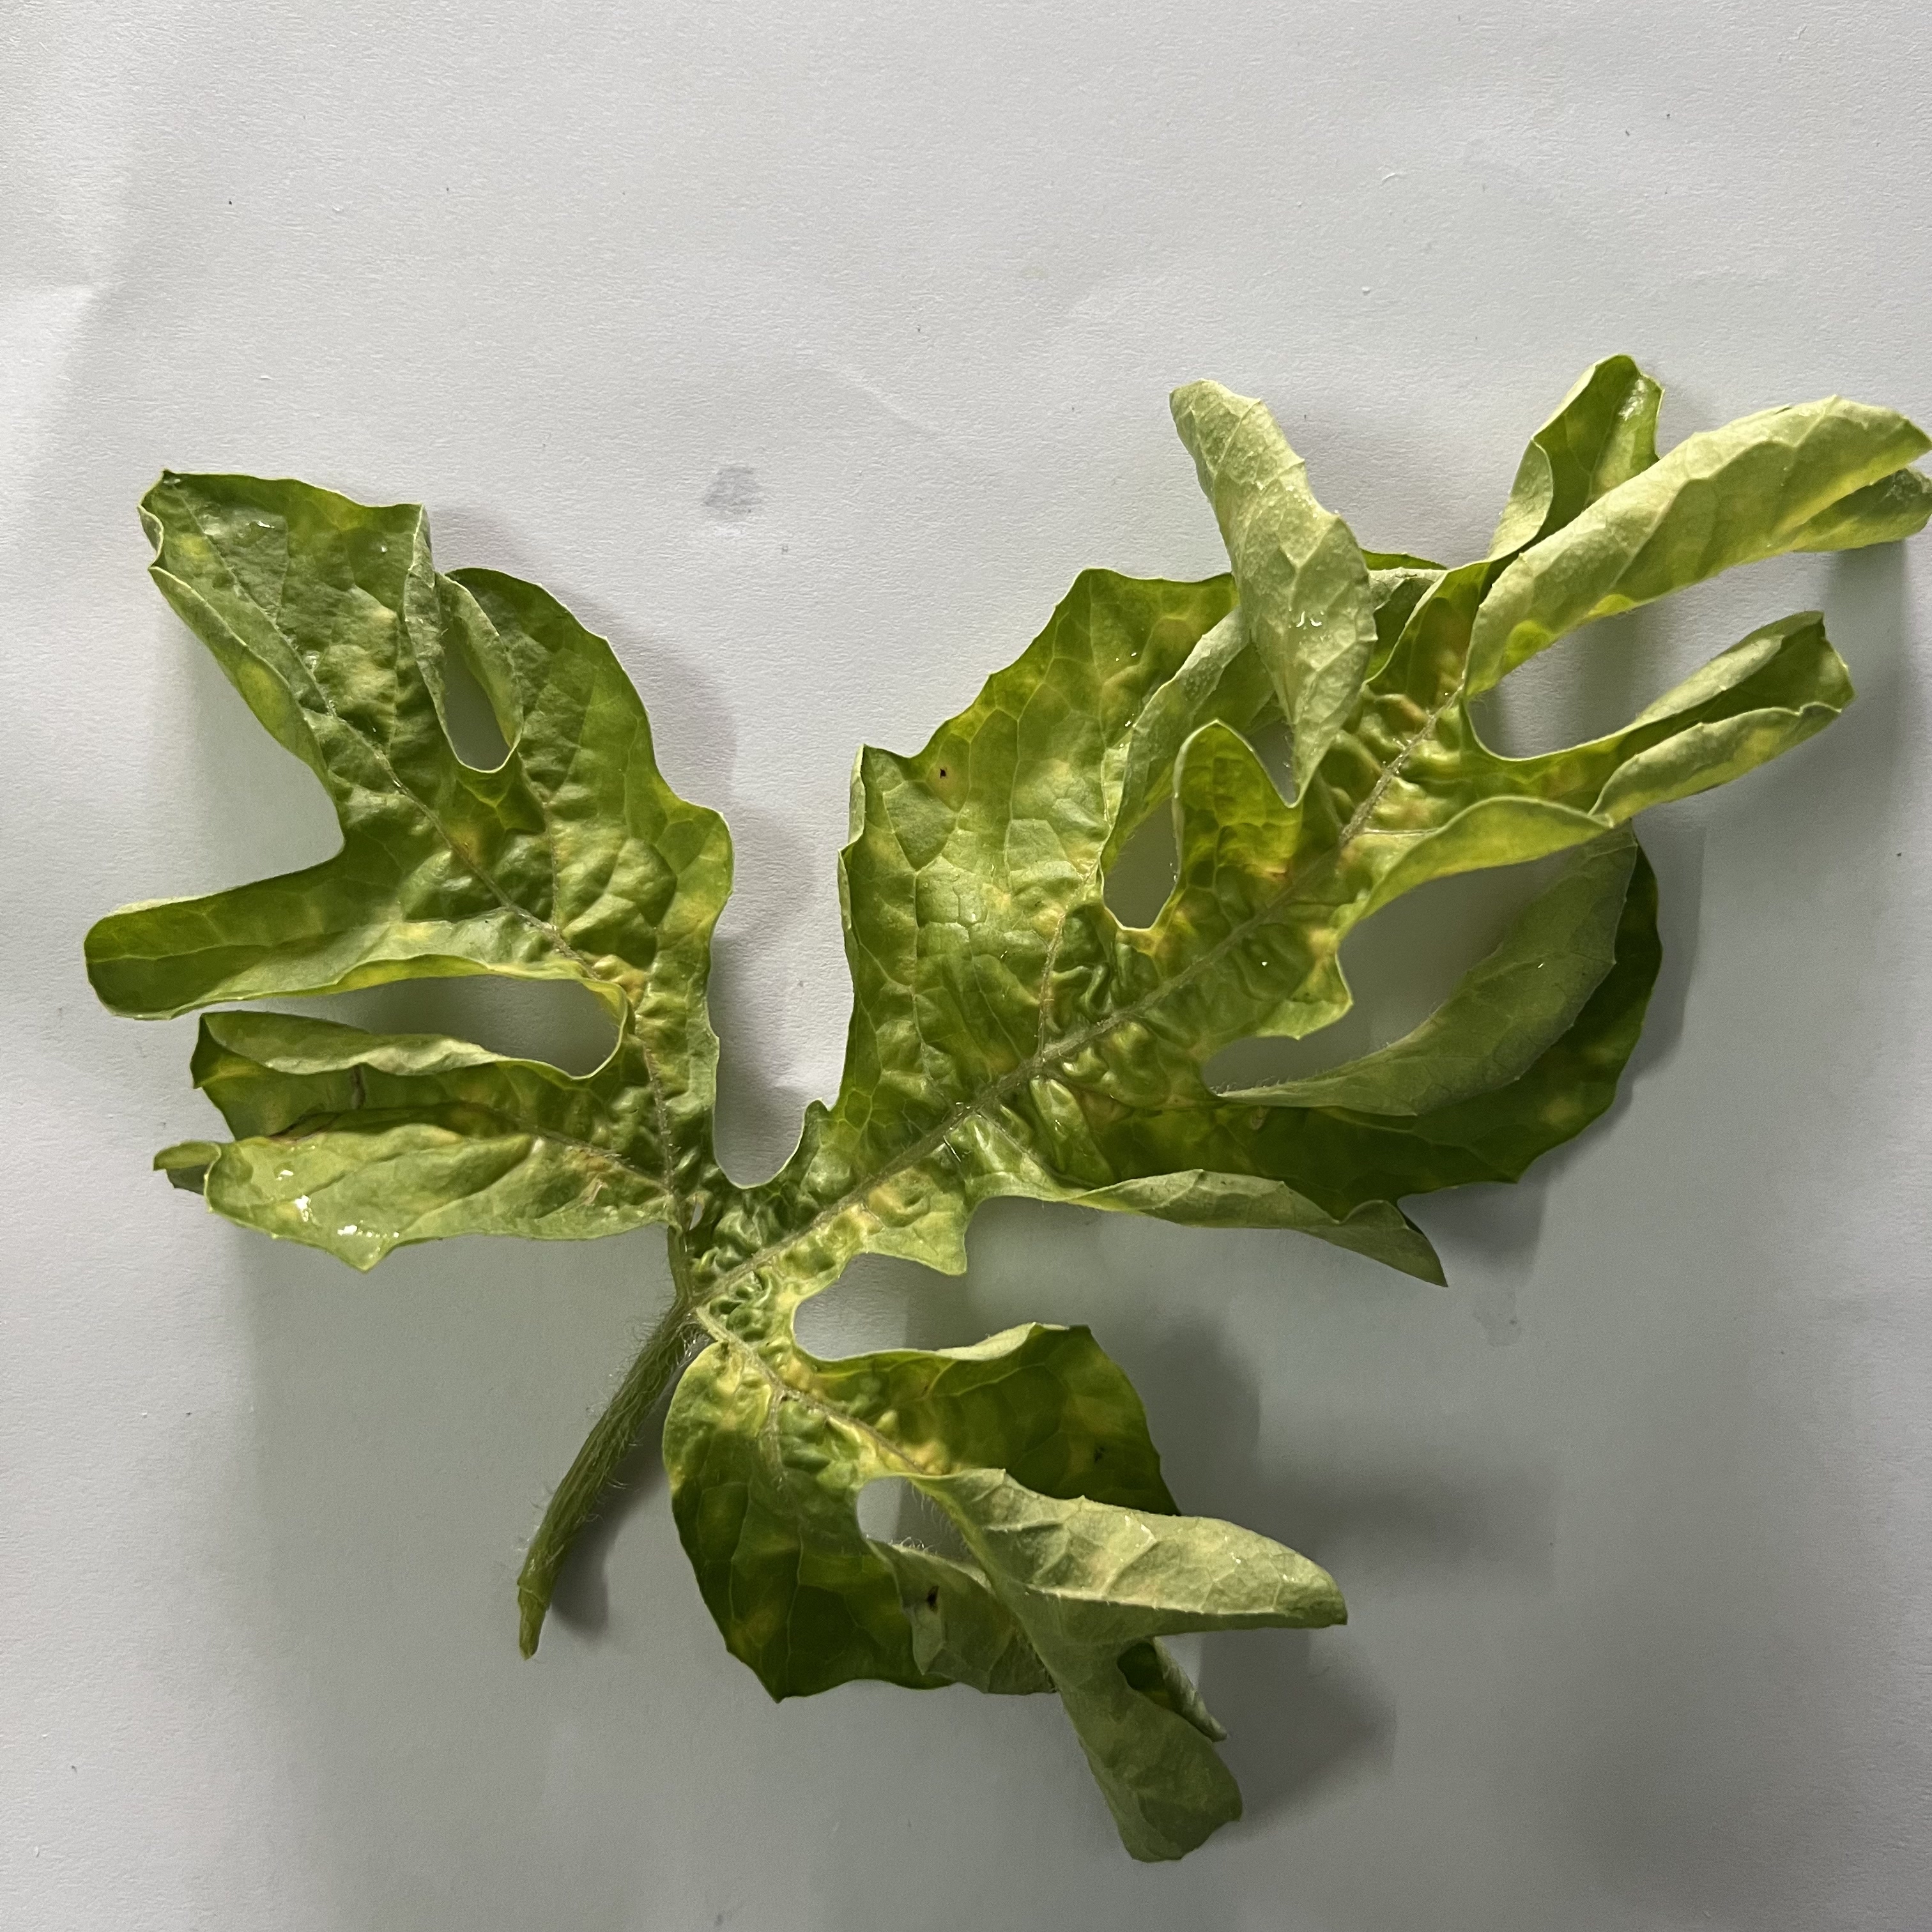
Label: Mosaic_Virus